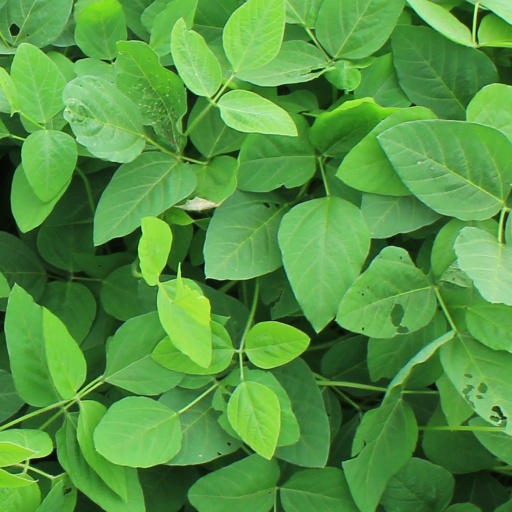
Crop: soybean